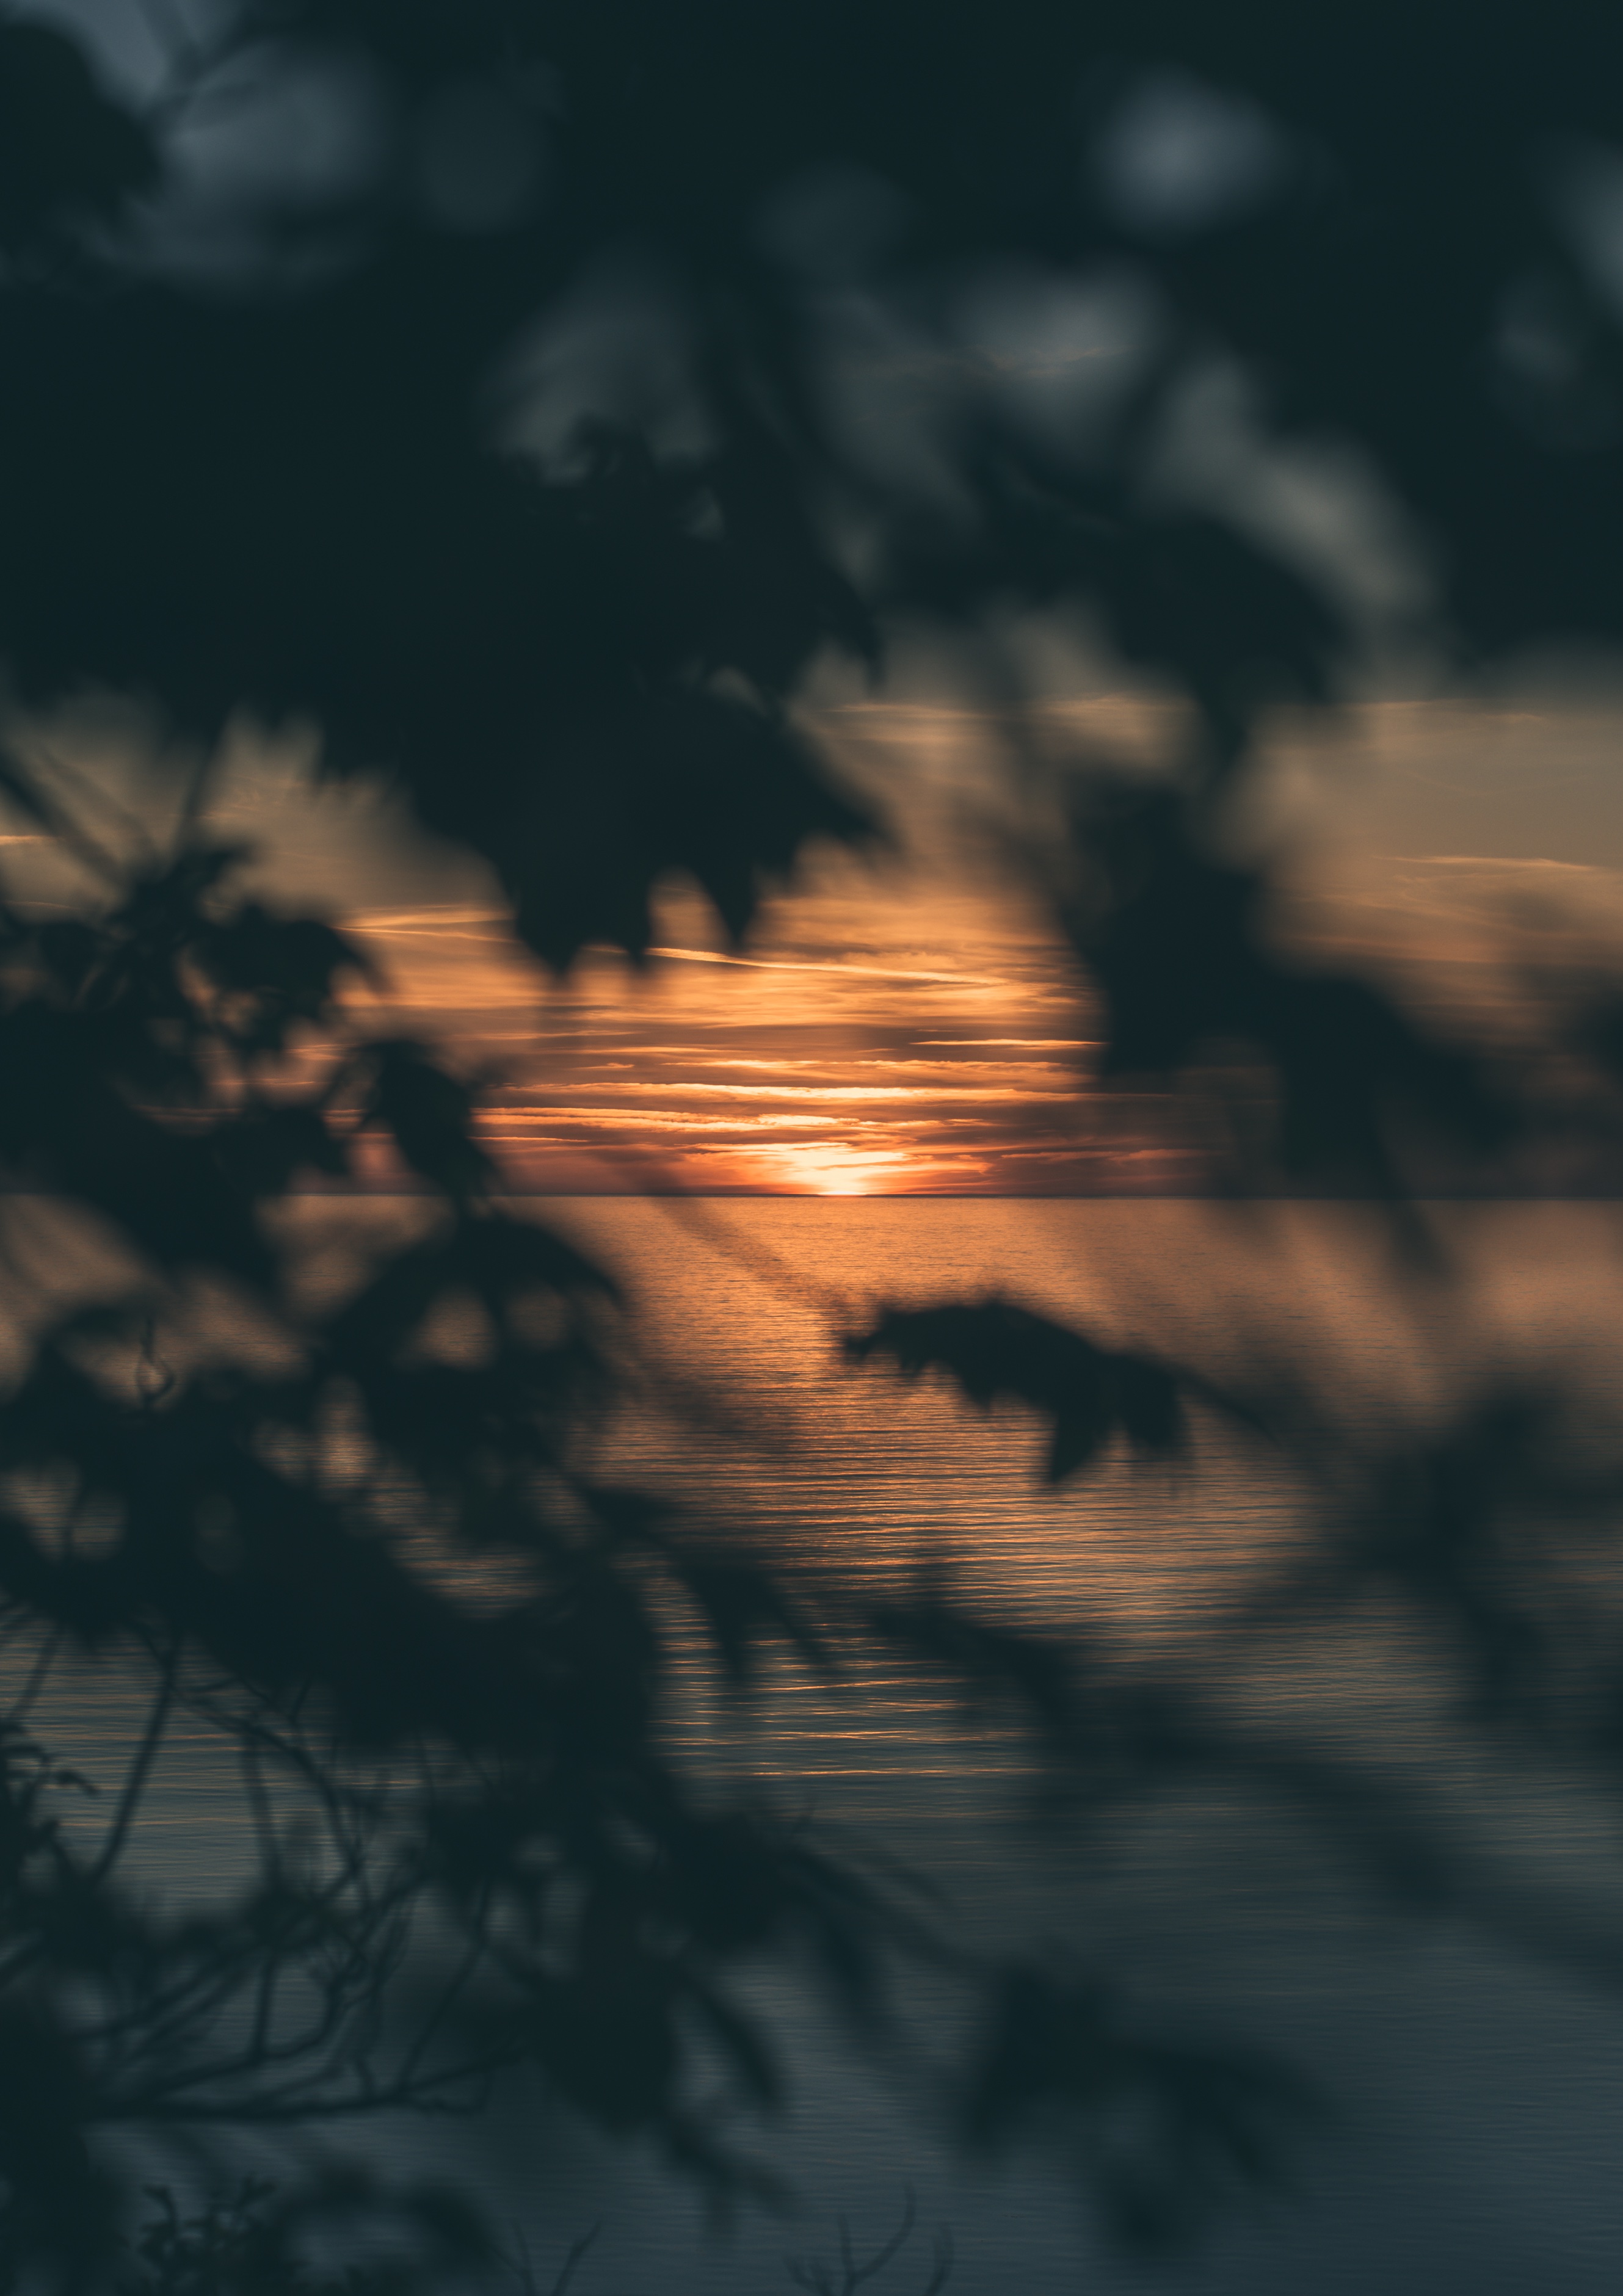
tree, nature, light, cloud, sky, sun, sunrise, sunset, sunlight, morning, dawn, atmosphere, dusk, evening, reflection, darkness, monochrome, meteorological phenomenon, atmospheric phenomenon